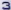
Number: 3